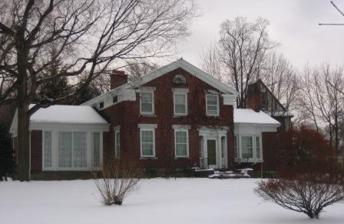
Building: Harry N. Burhans House
Country: United States of America
Year built: 1837
Historic house in New York, United States United States historic place Harry N. Burhans House U.S. National Register of Historic Places View from E. Genesee Street Show map of New York Show map of the United States Interactive map showing the location of Harry N. Burhans House Location 2627 E. Genesee St., Syracuse, New York Coordinates 43°2′48″N 76°6′40″W / 43.04667°N 76.11111°W / 43.04667; -76.11111 Built 1837 Architect Ward, Ward Wellington Architectural style Greek Revival, Late 19th And 20th Century Revivals MPS Architecture of Ward Wellington Ward in Syracuse MPS NRHP reference No. 07000868 Added to NRHP August 30, 2007 Front door detail The Harry N. Burhans House is a historic Greek Revival house in the Salt Springs area of Syracuse, New York . With a wide lawn, it commands the intersection of old roads Salt Springs Road and East Genesee Street, the latter being one of the main roads of the area. Built in 1837 on a 100-acre (0.40 km 2 ) plot, it was the first house in the area. One of the Mercer fireplaces In 1916, the house was renovated under supervision of architect Ward Wellington Ward . The renovation added four Mercer fireplaces. The house was listed on the National Register of Historic Places in 2007. View from Salt Springs Road The house remains now on a plot of approximately 0.66-acre (2,700 m 2 ). See also List of Registered Historic Places in Syracuse, New York References